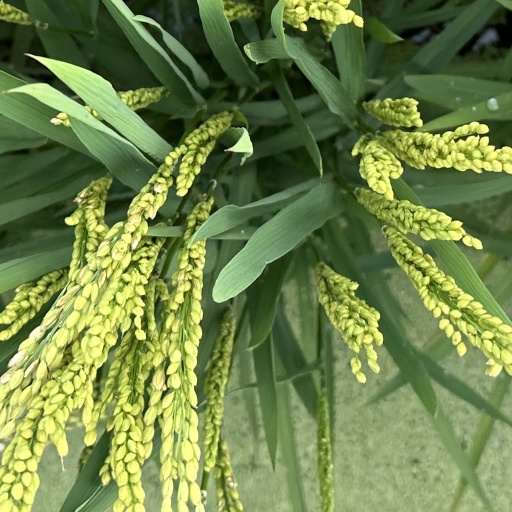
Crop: rice